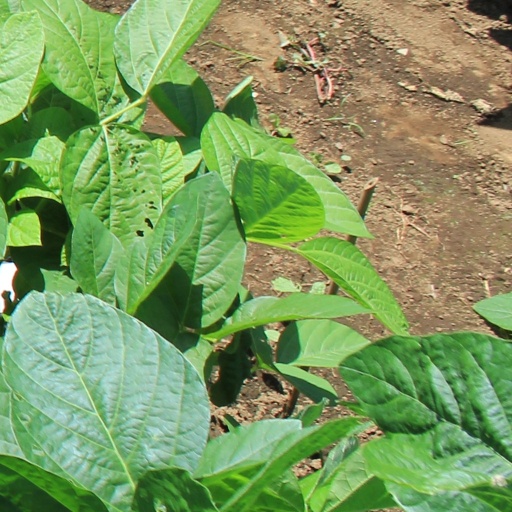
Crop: soybean